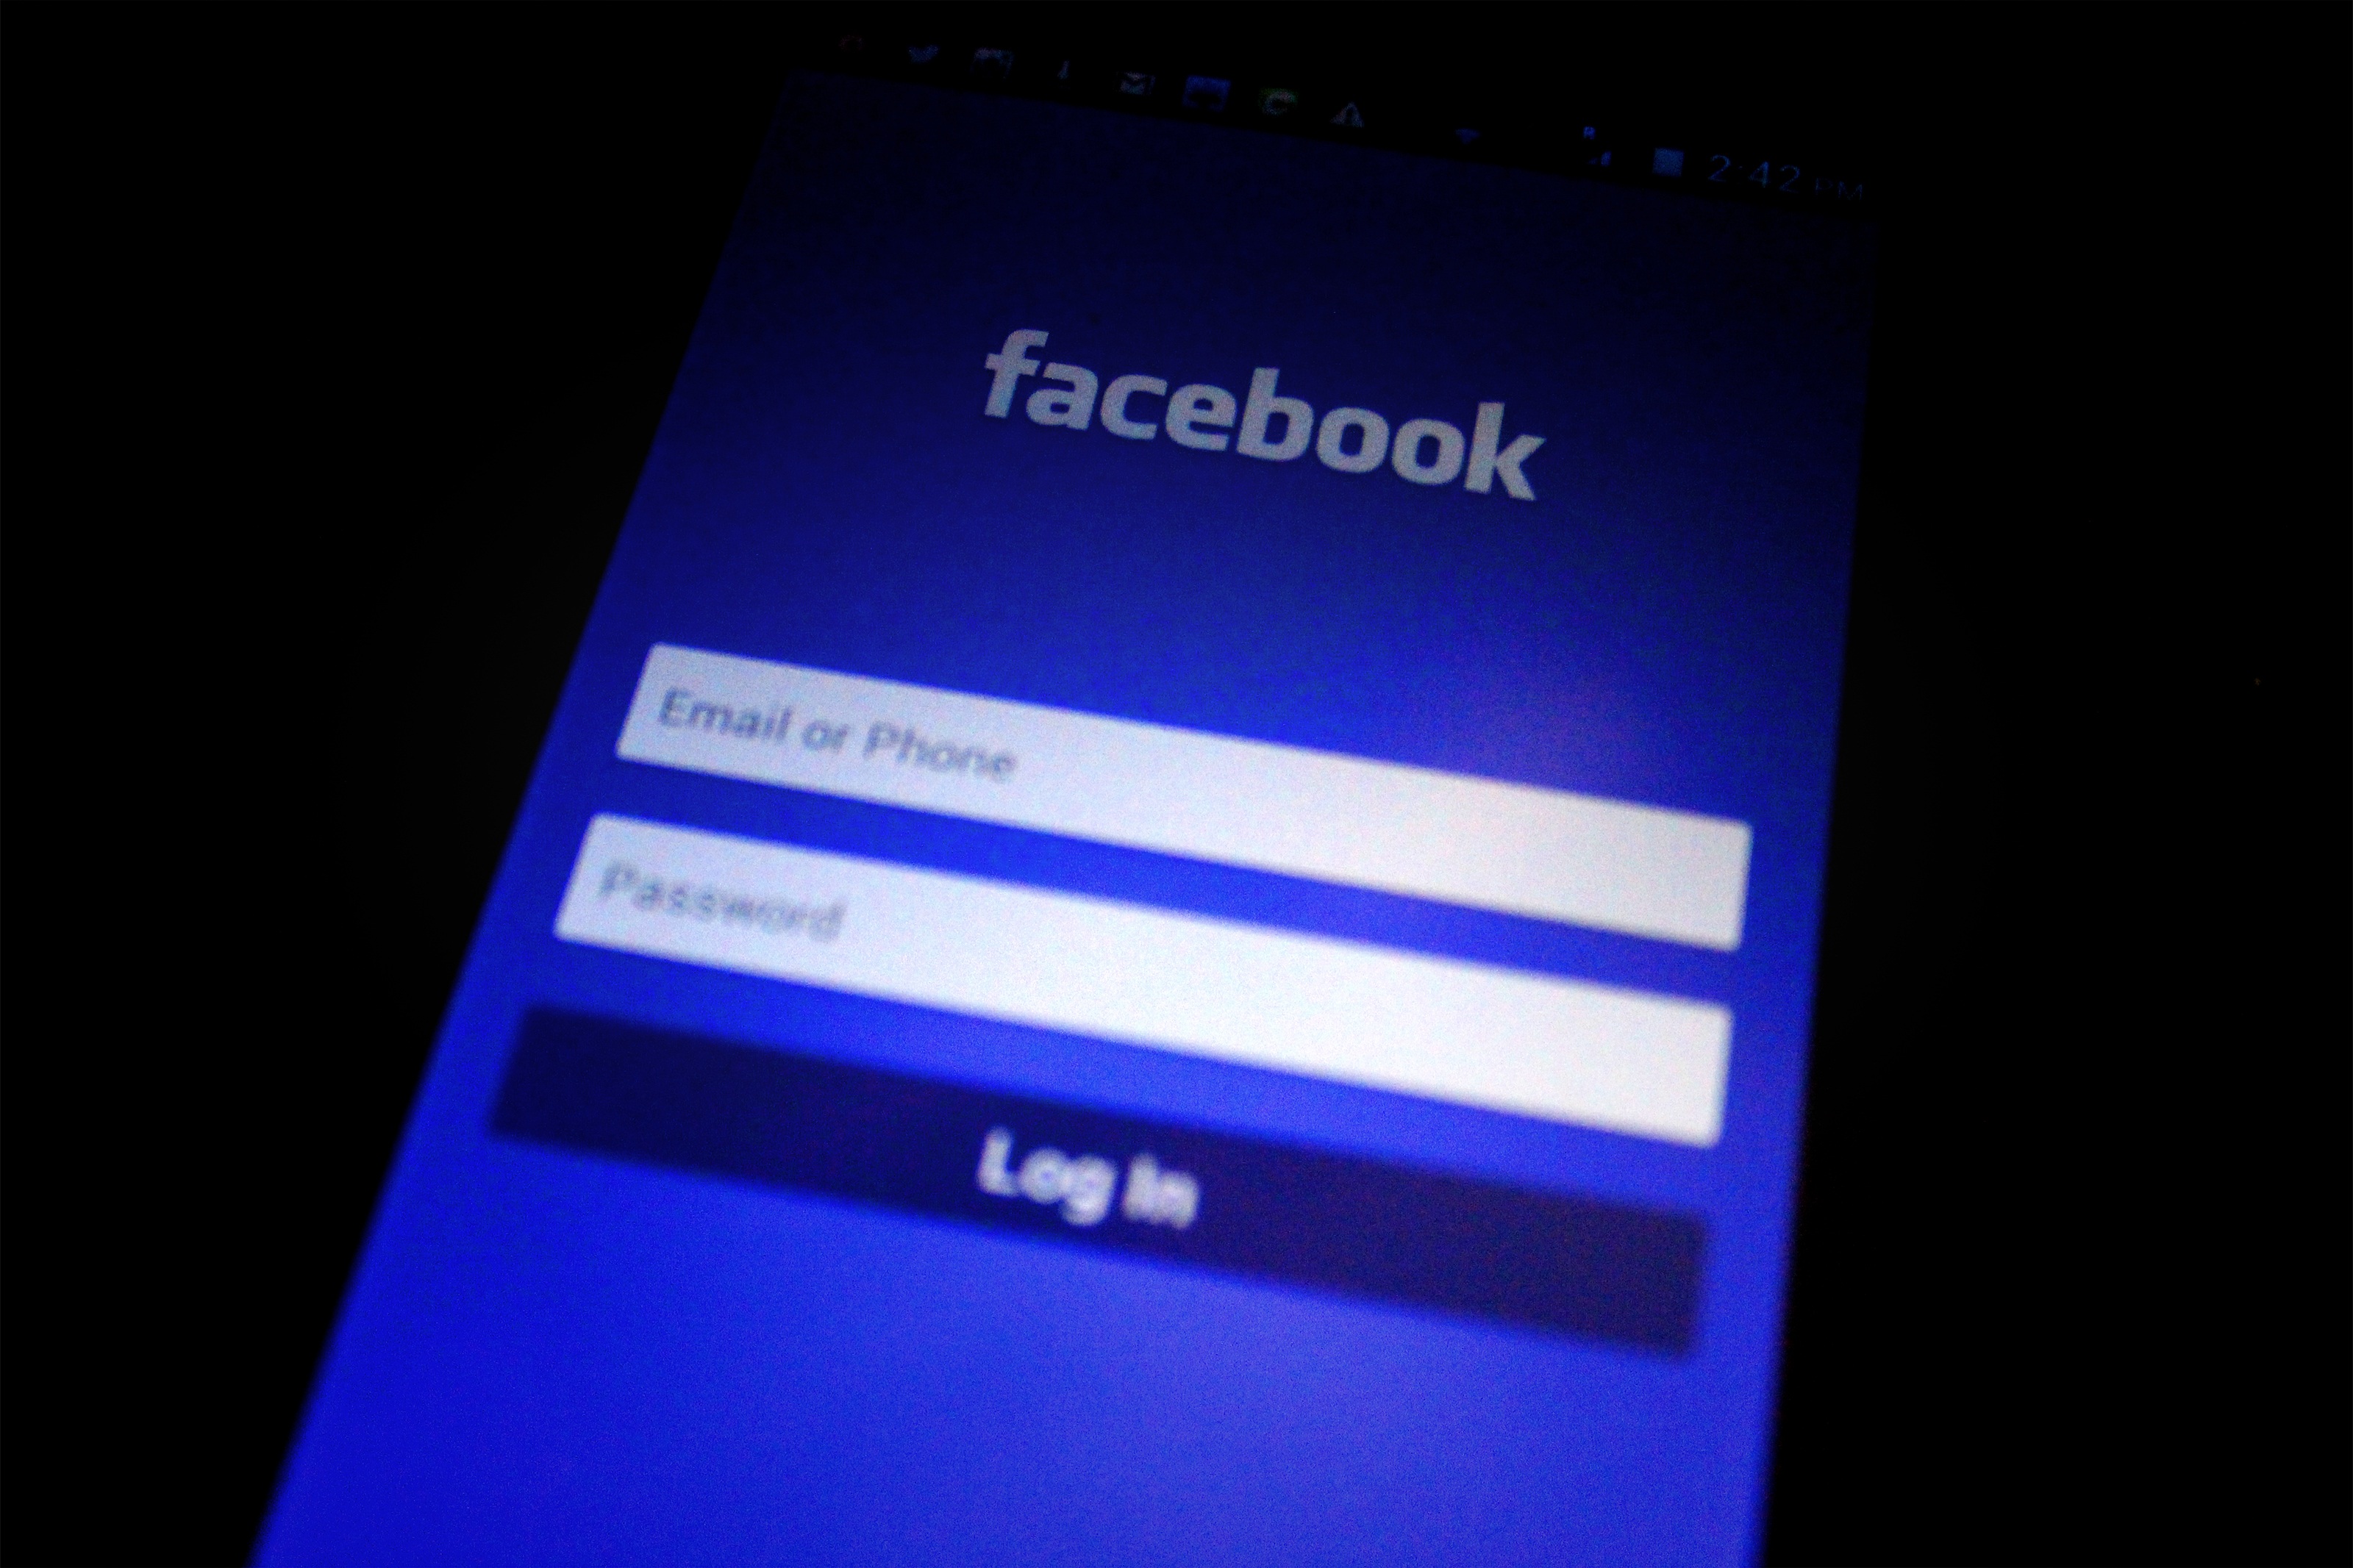
computer, technology, profile, social, sign, web, internet, symbol, communication, gadget, friend, world, website, monitor, brand, product, electronics, text, net, wide, up, facebook, top, network, twitter, multimedia, global, screenshot, browser, www, editorial